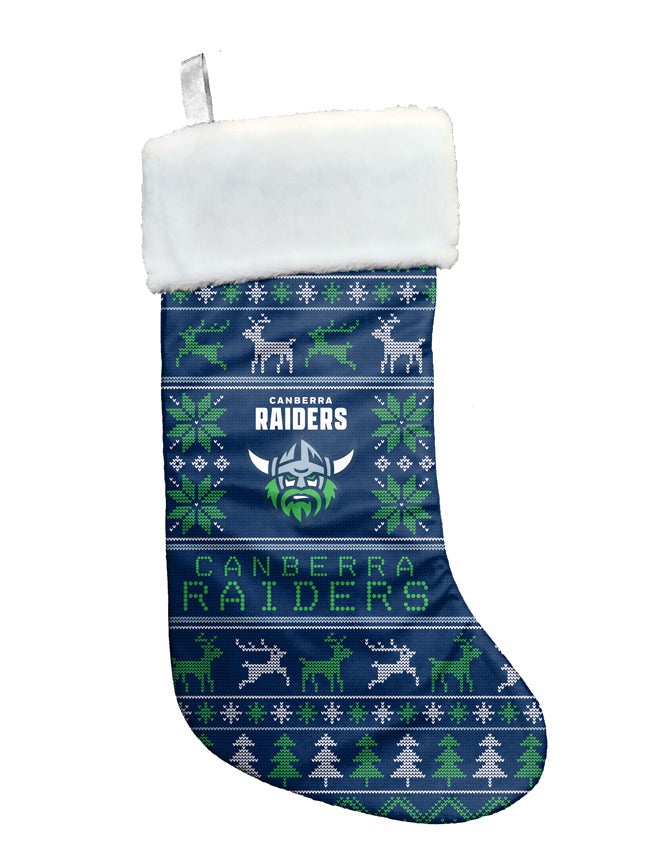
Raiders Xmas Stocking
- Team logo Design - Approx. 41cm H x 24cm W - Polyester Material - Swing Tag Packaging - Official NRL Merchandise
Brand: Licensing Essentials
Category: Arts & Entertainment > Hobbies & Creative Arts > Collectibles > Sports Collectibles > Sports Fan Accessories > Socks